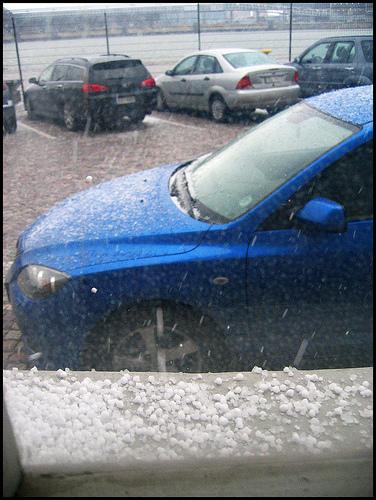
Weather: snow or frosty